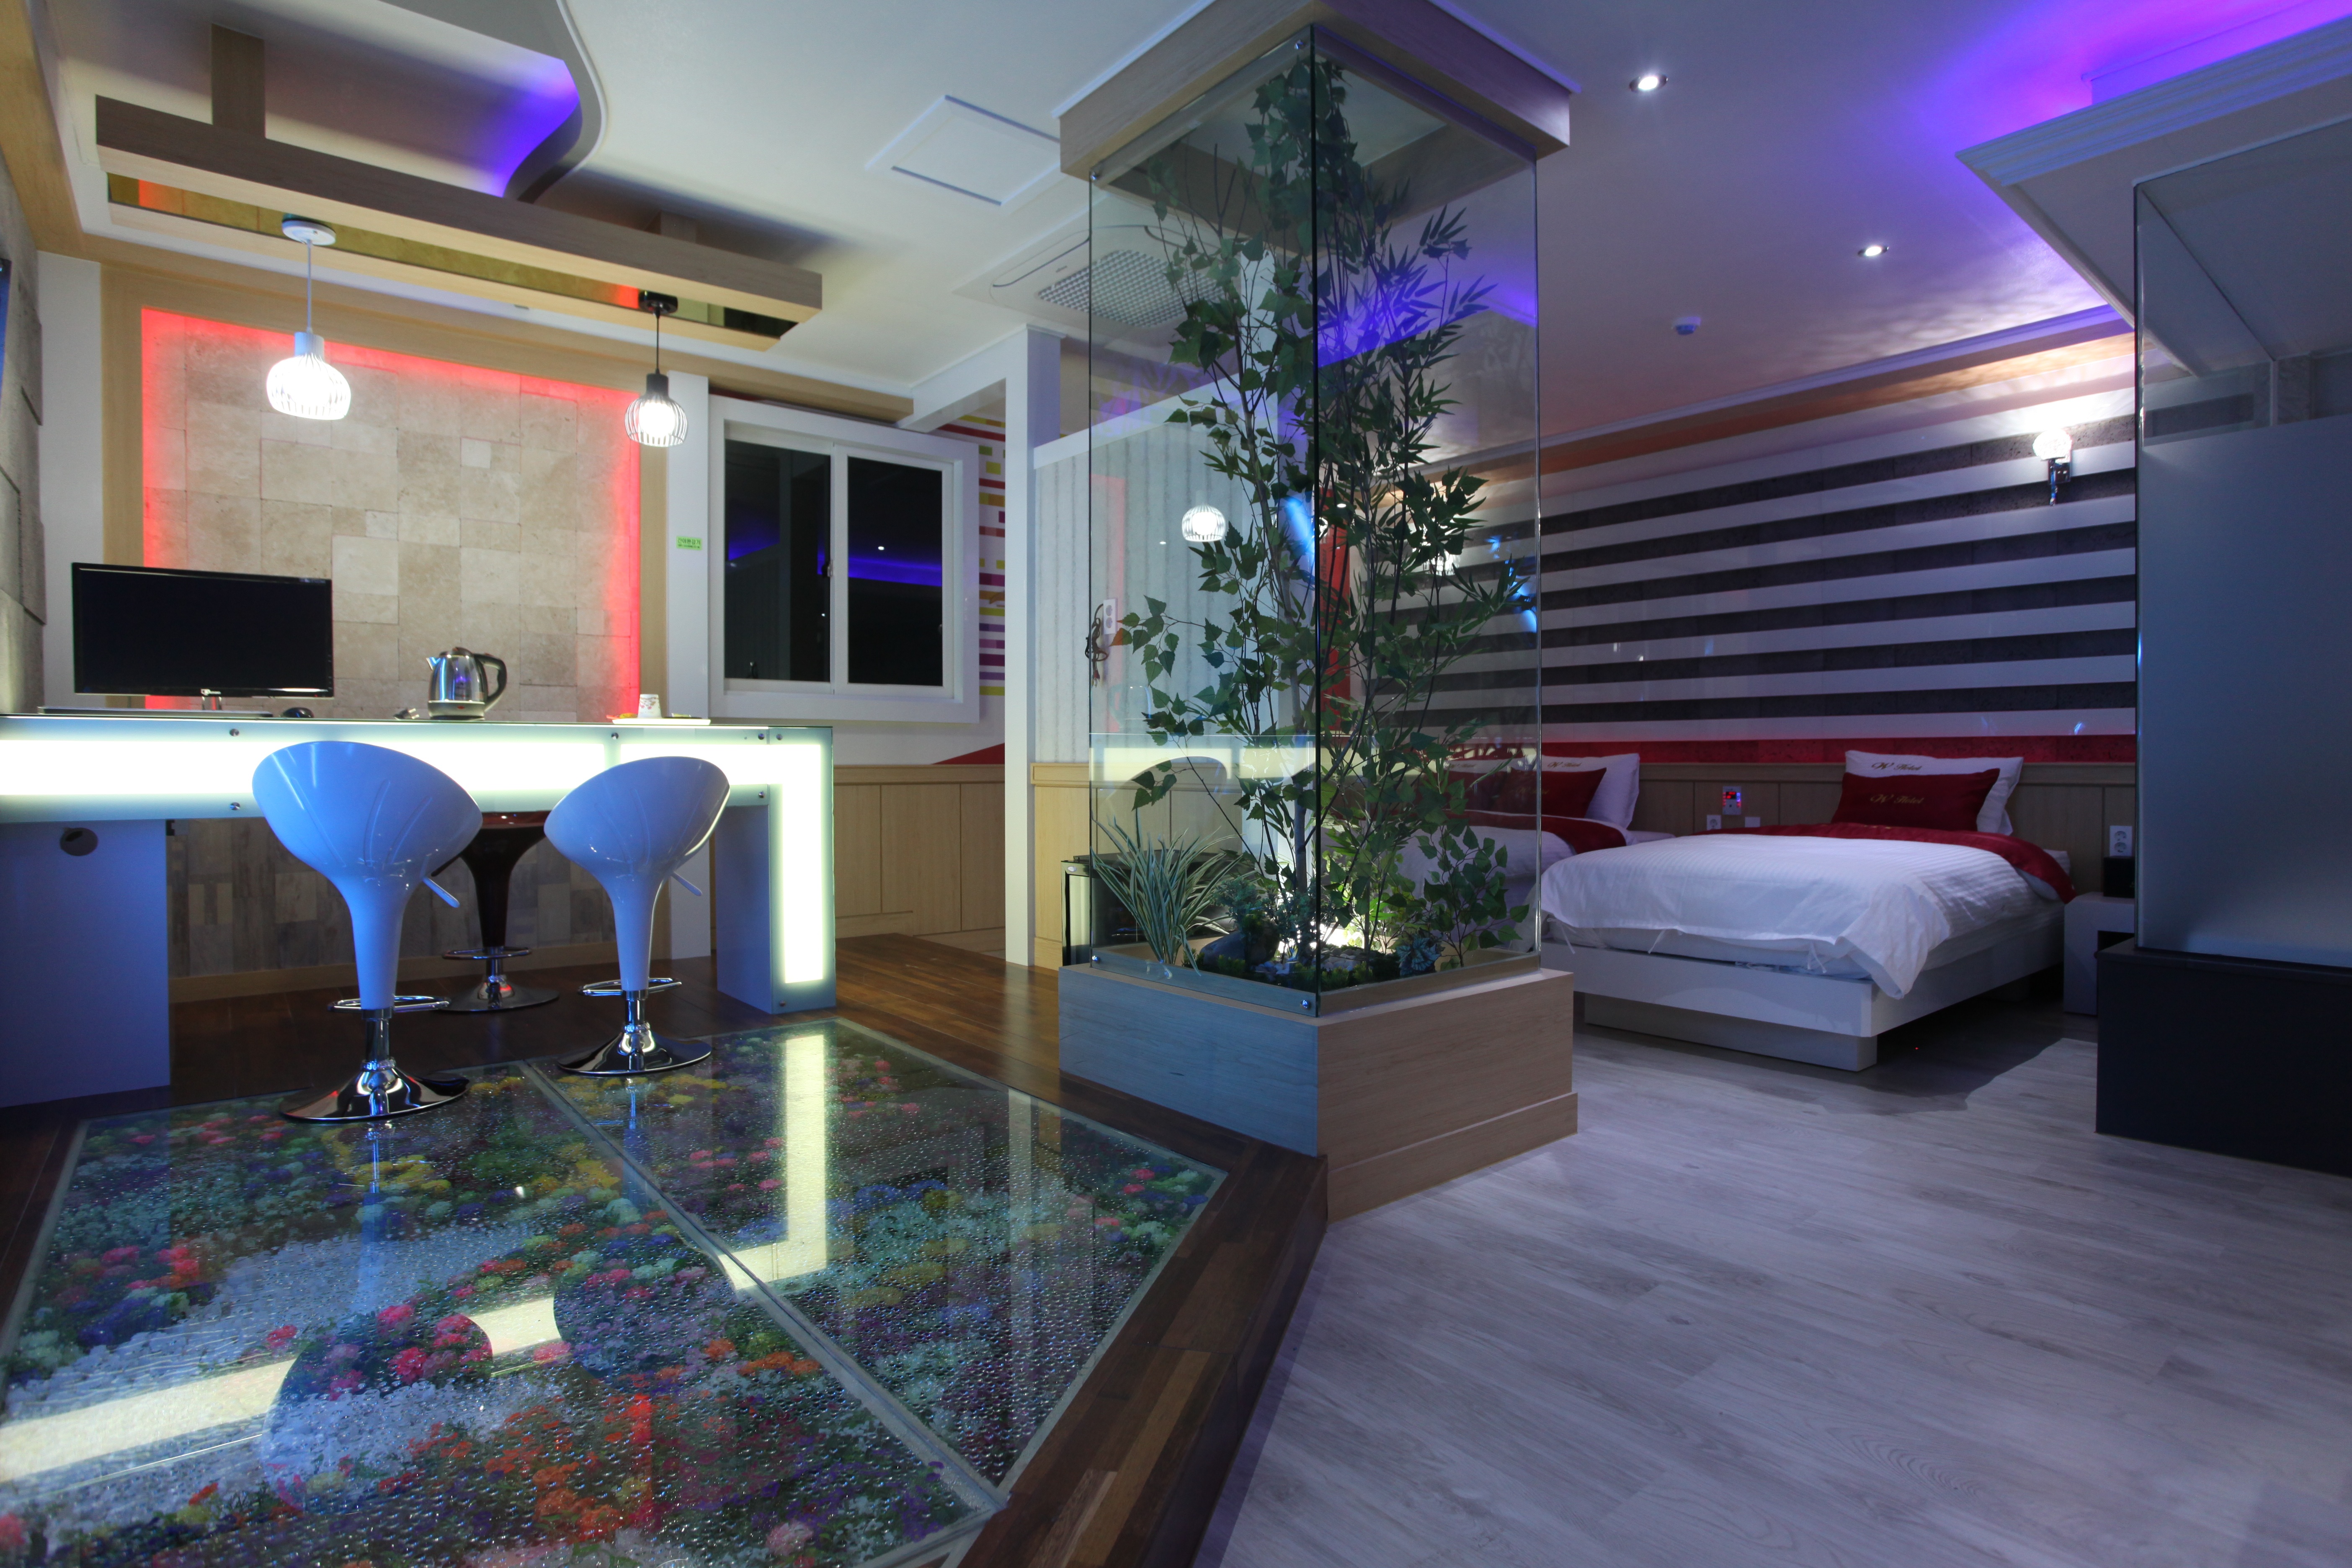
villa, mansion, home, motel, swimming pool, property, living room, room, interior design, design, rooms, estate, lobby, condominium, real estate, hotel rooms, recreation room, in the foreground